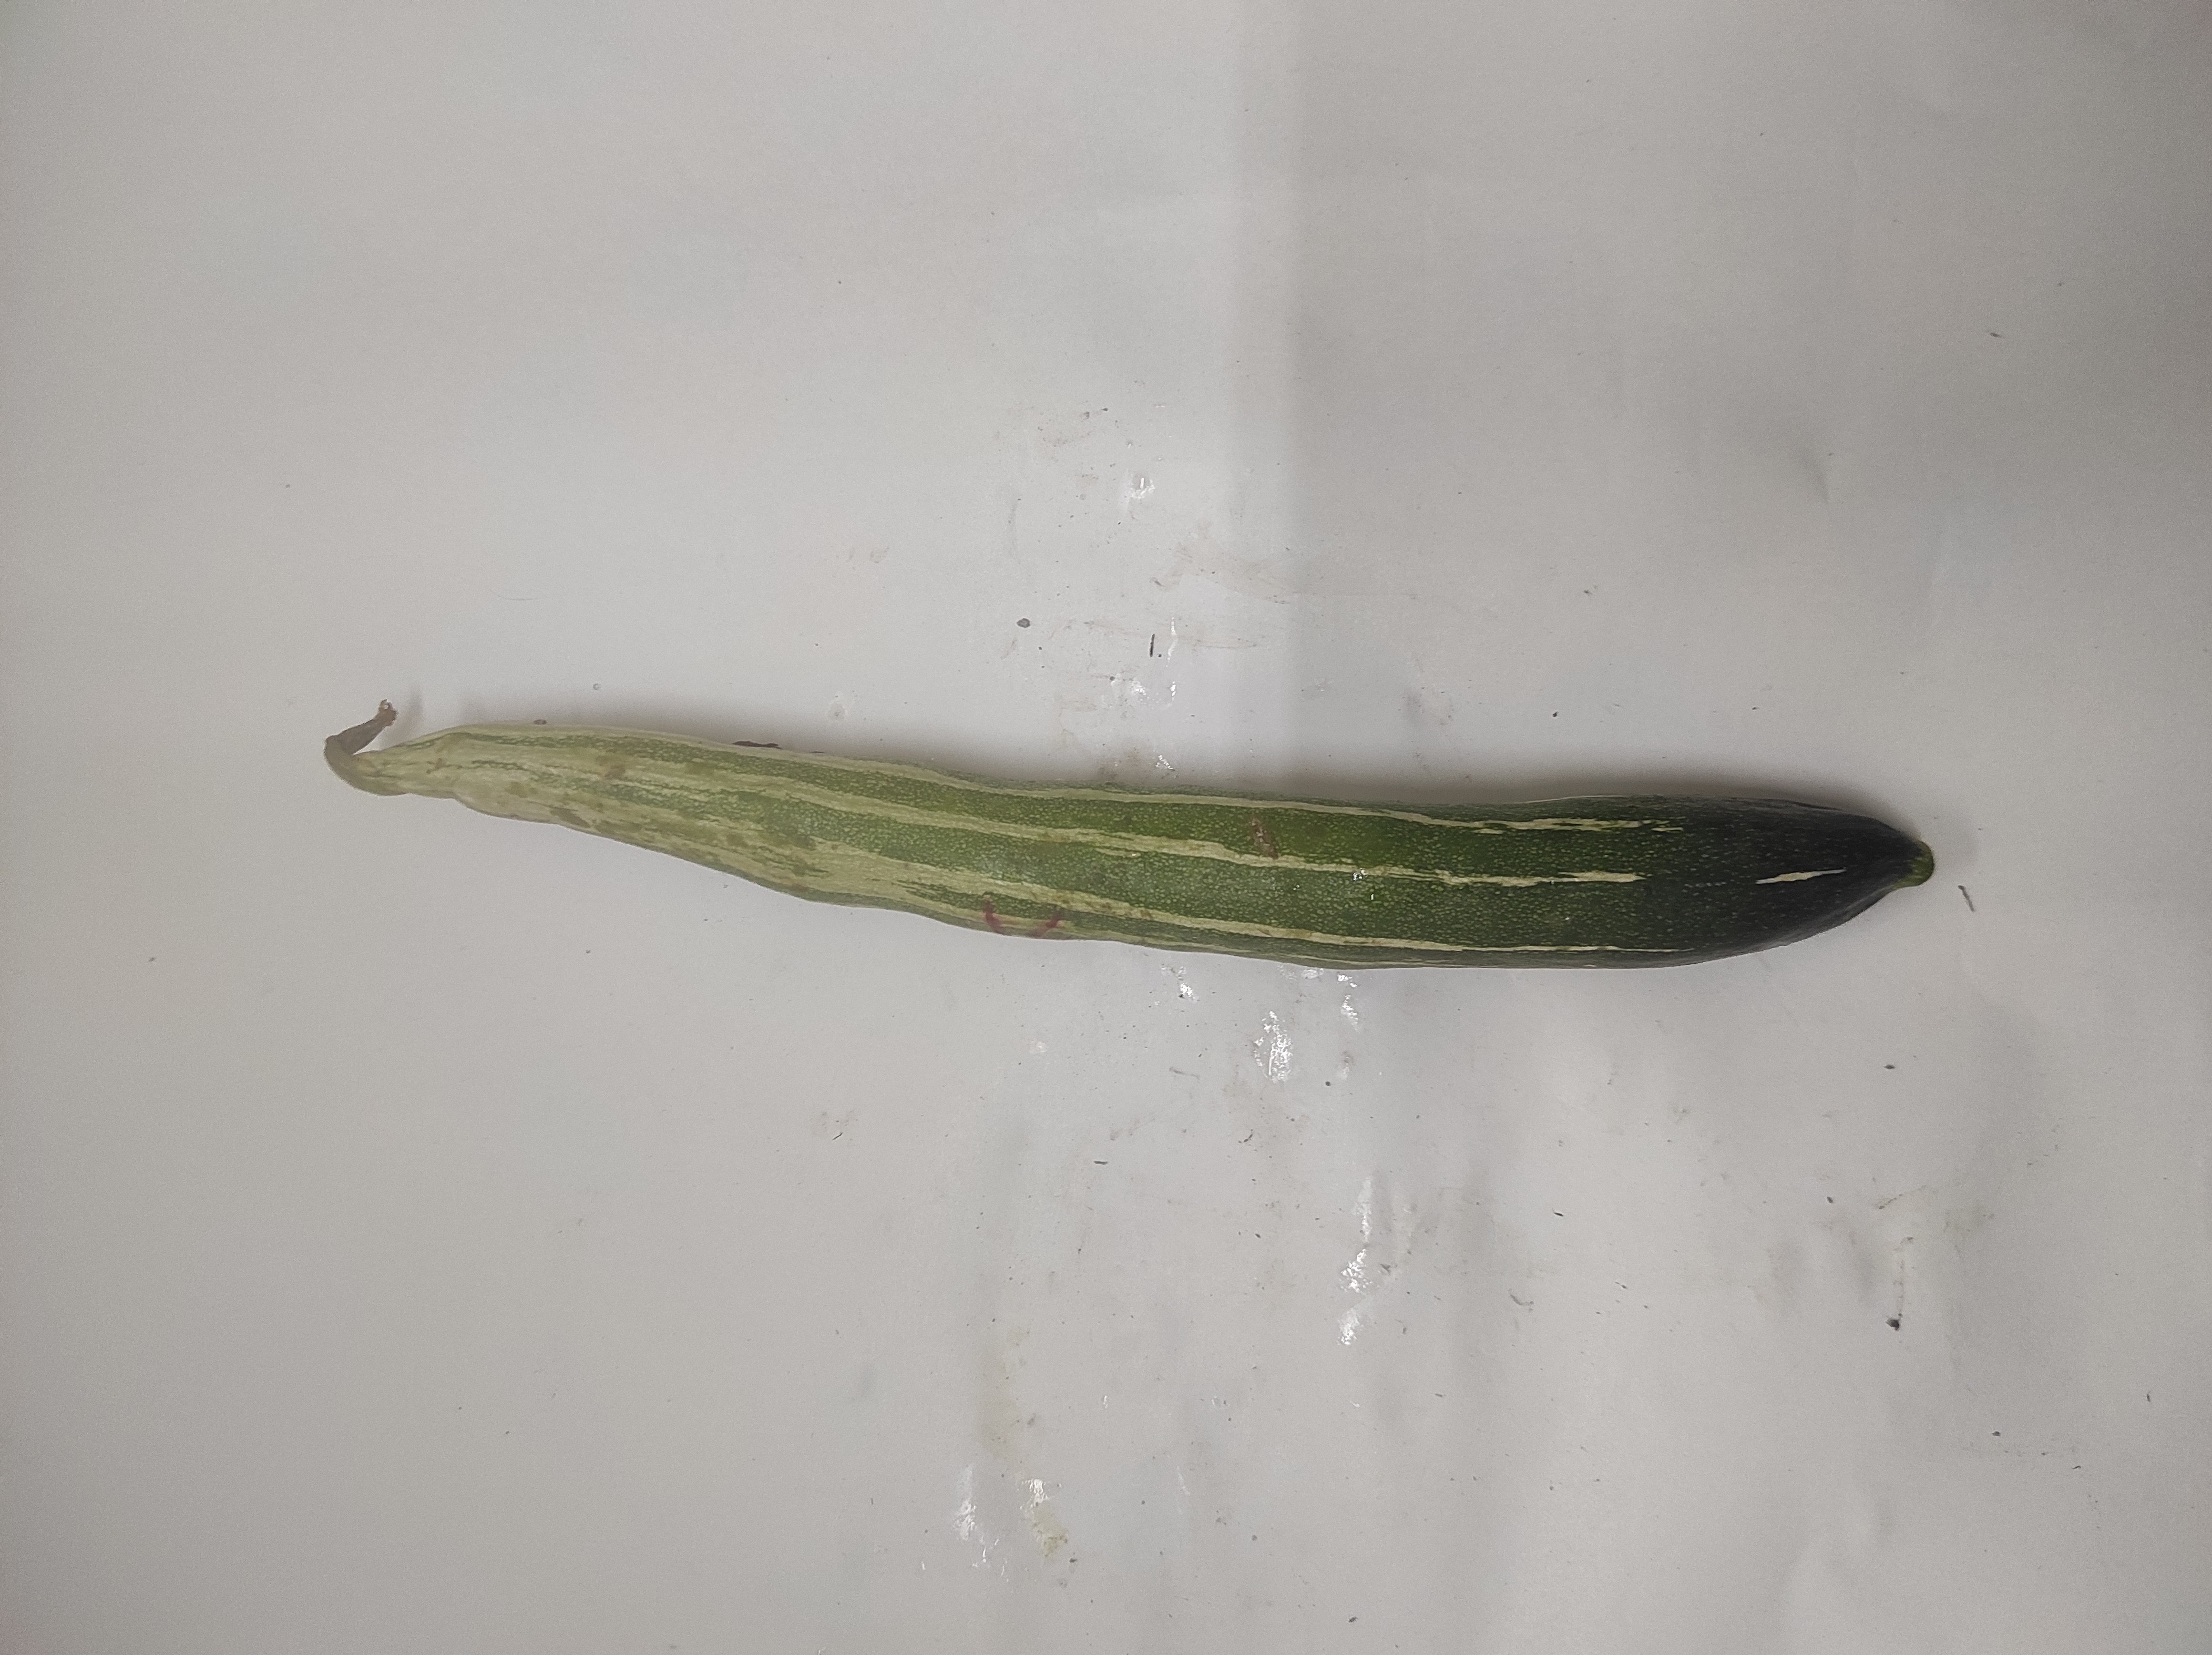
Crop: Snake Gourd
Condition: Severely Damaged